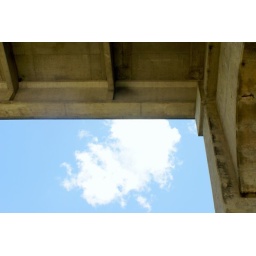
bridge over troubled water gah